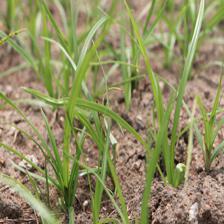
Label: Grass